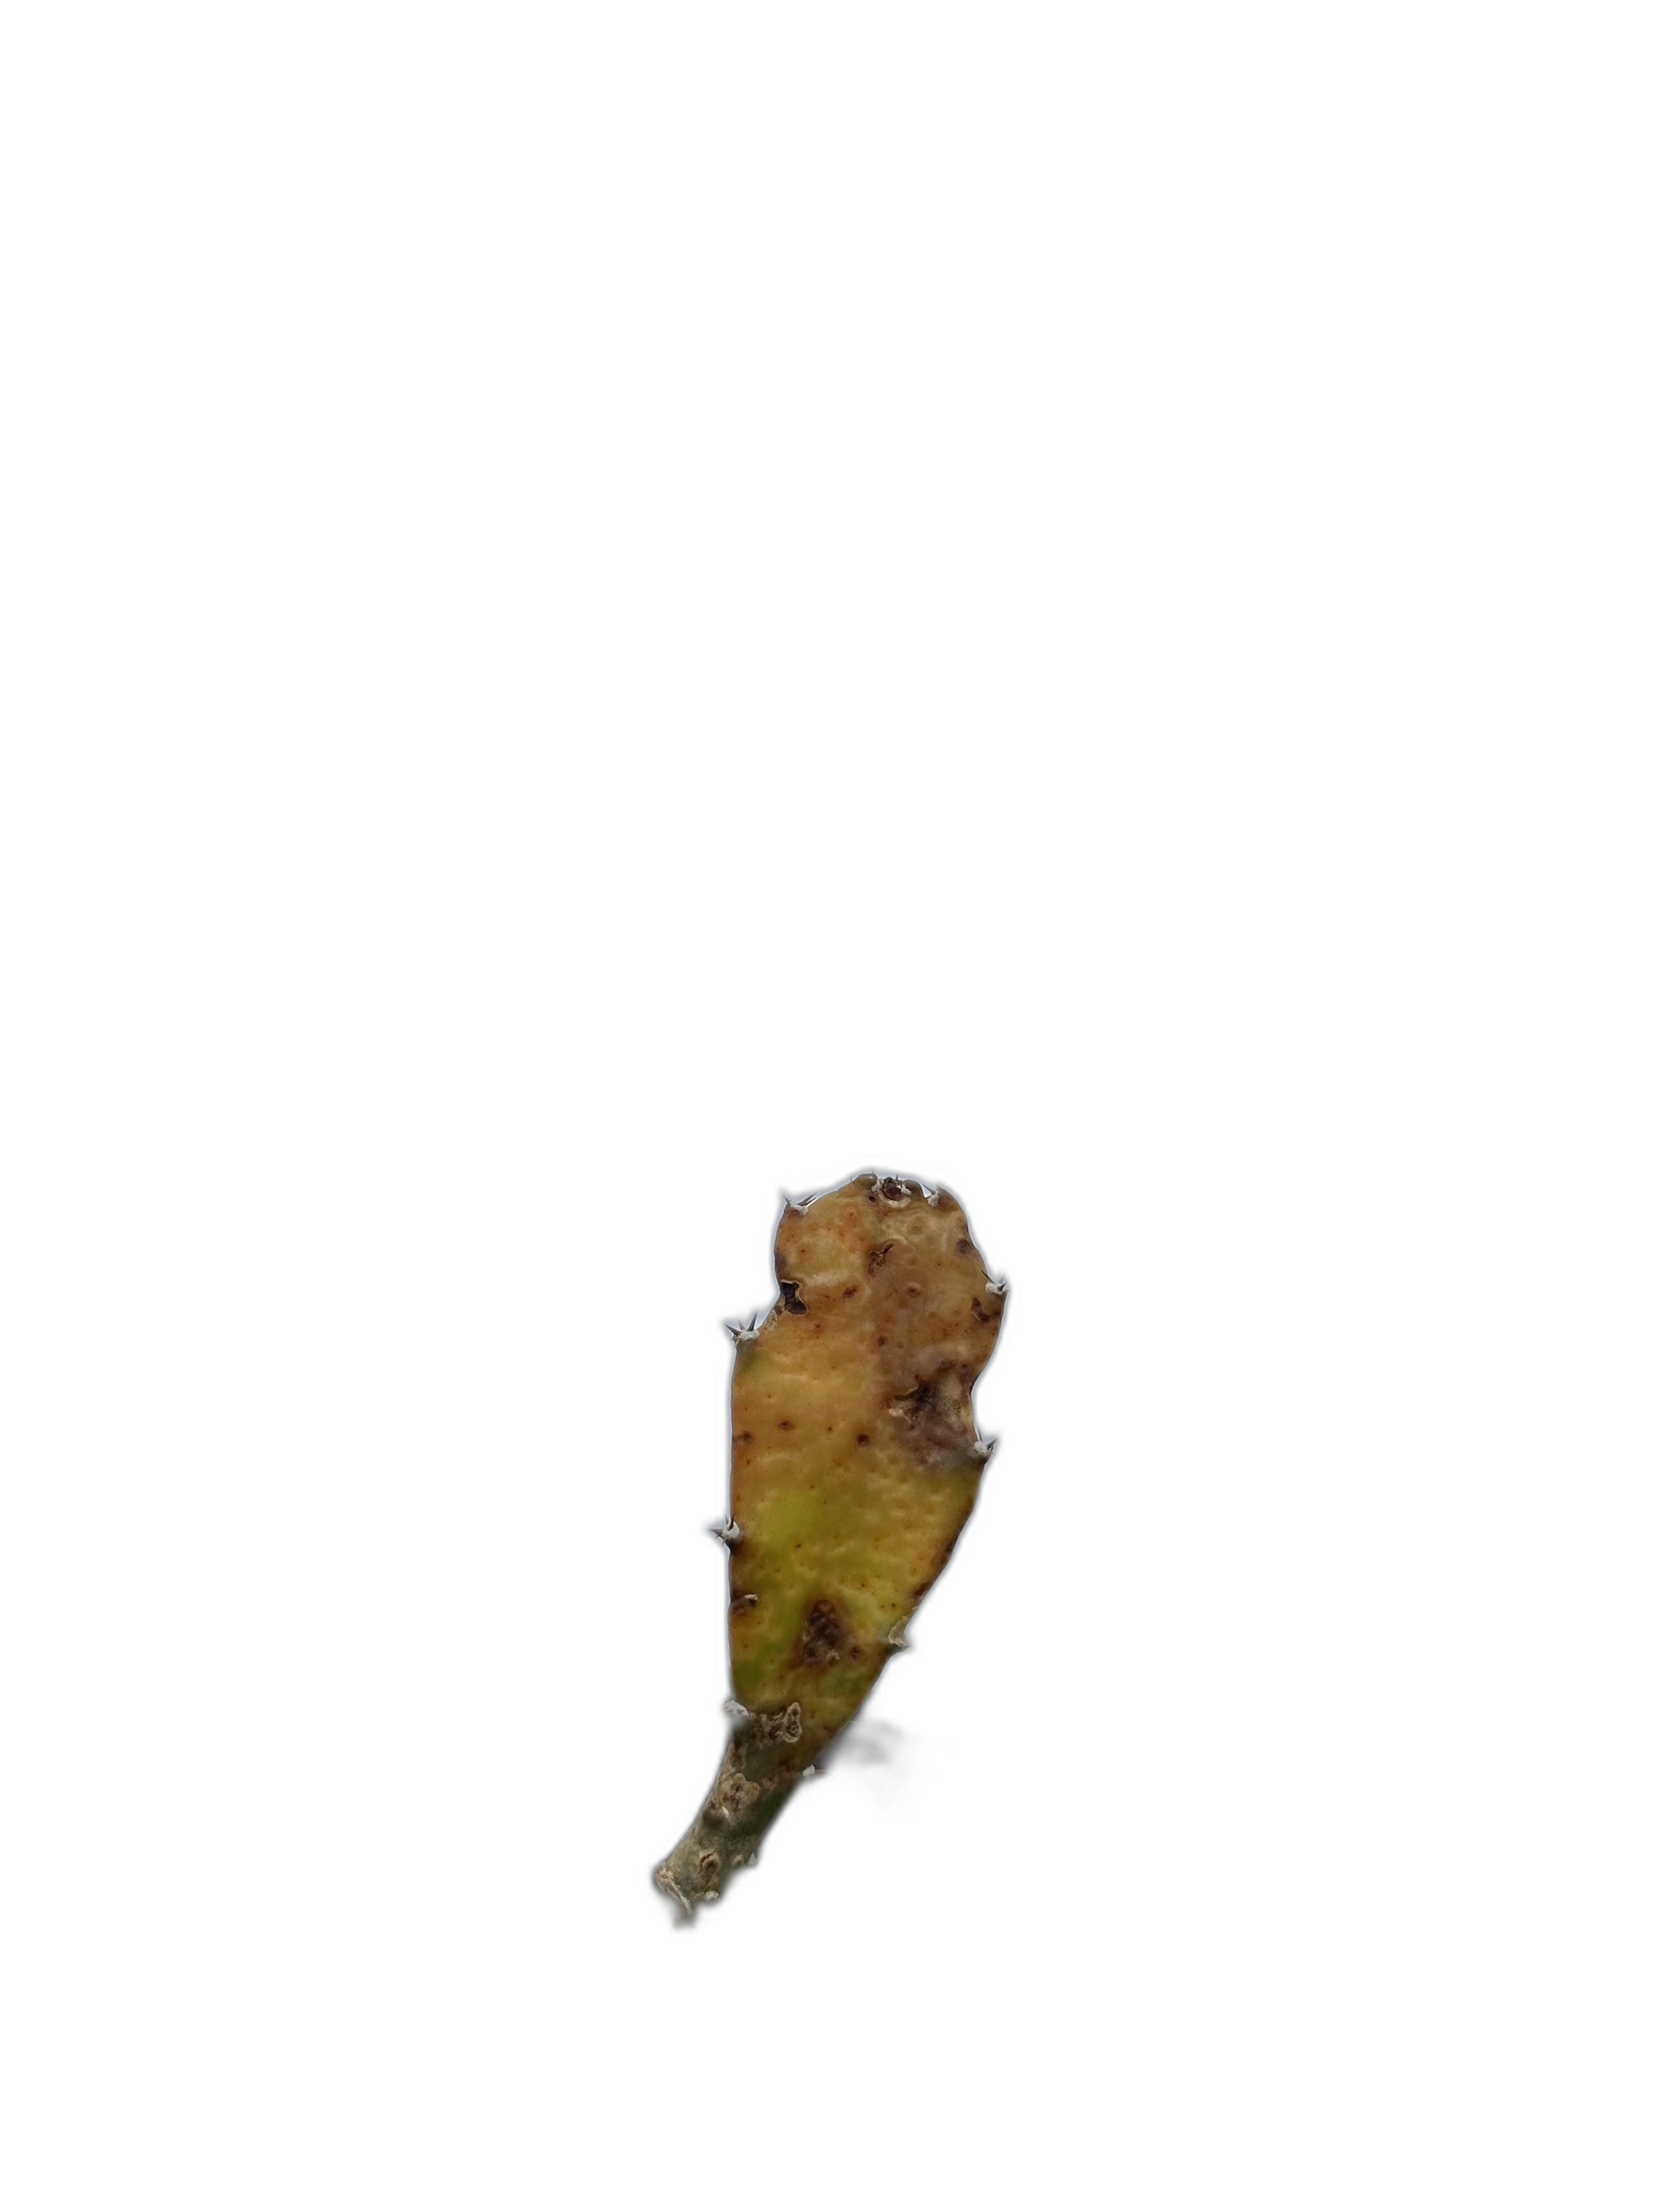
Label: Bad leaf